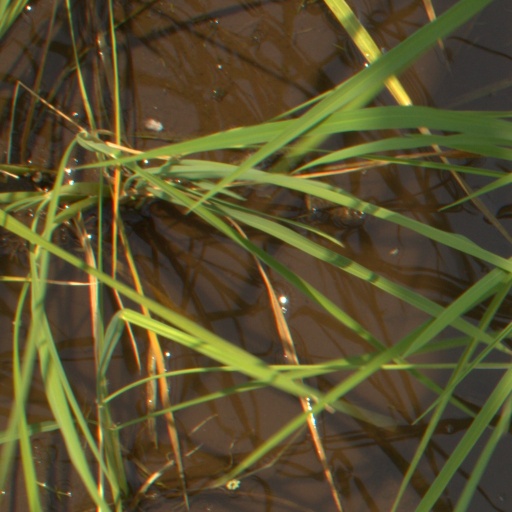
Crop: rice